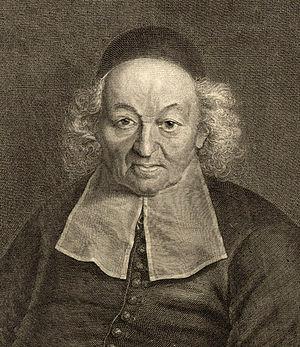
Ismaël Boulliau, dit aussi Ismaël Boullian, né le 28 septembre 1605 à Loudun et mort le 25 novembre 1694 à Paris, est un astronome français.